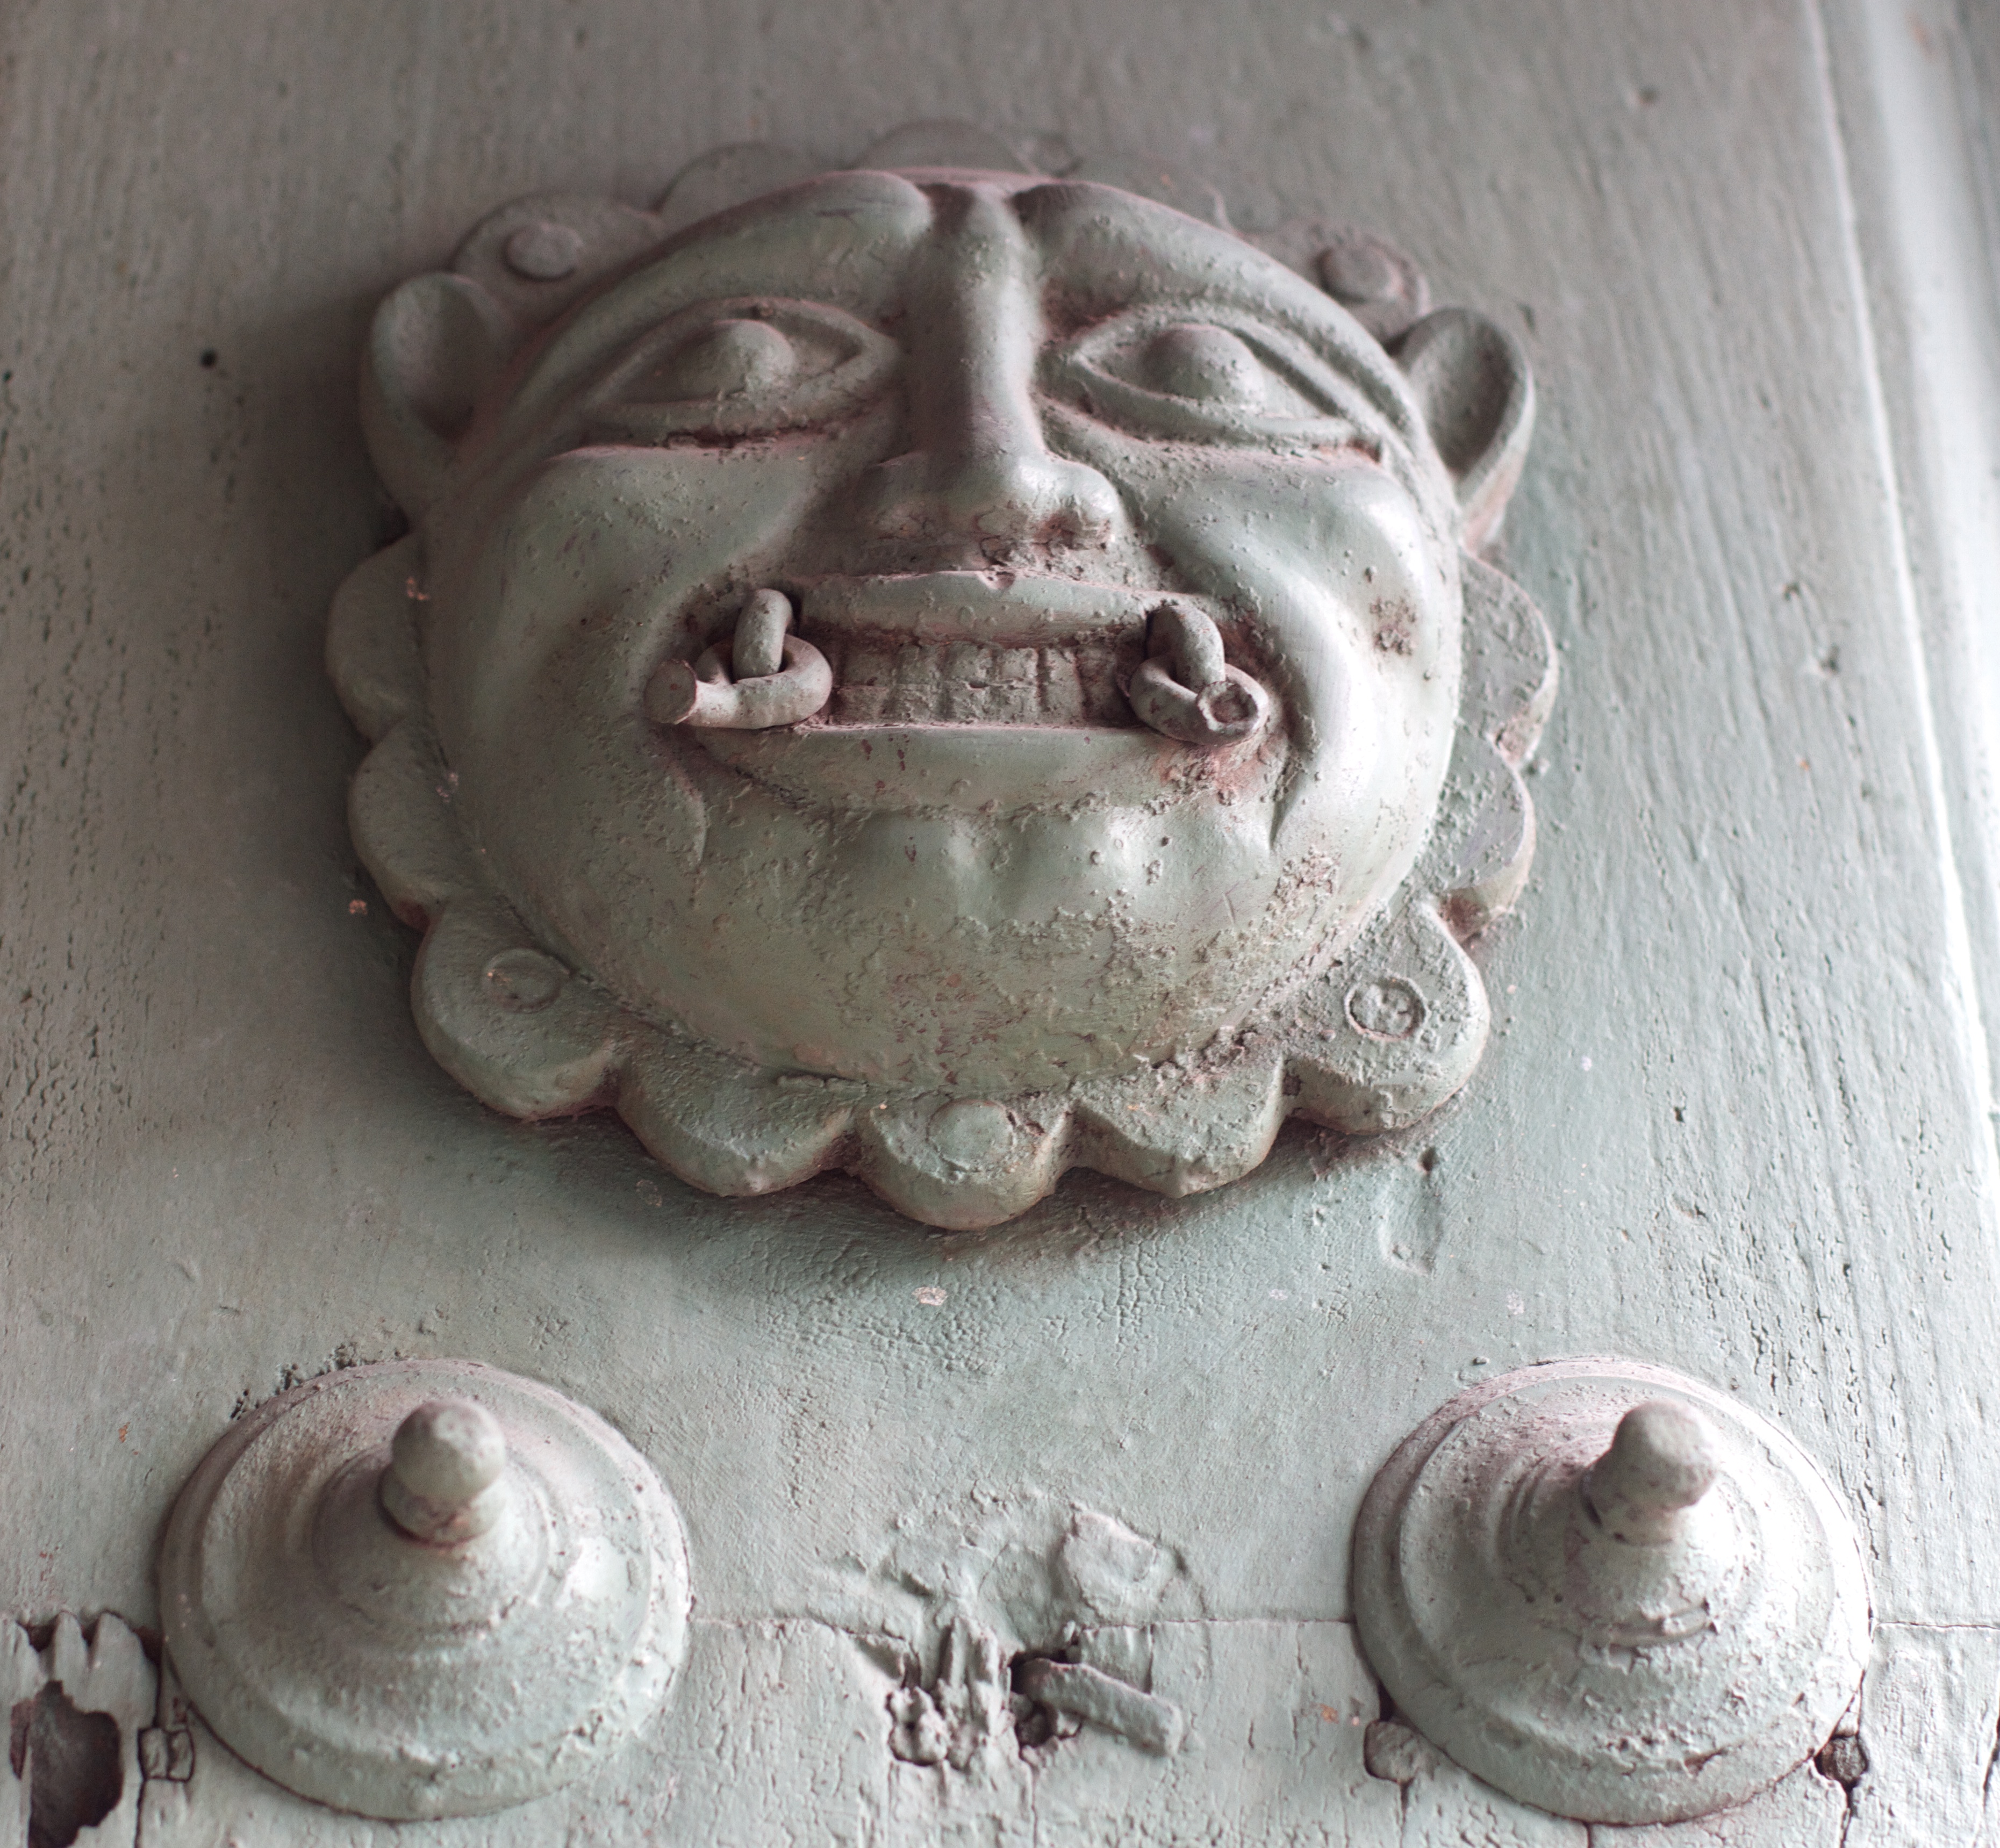
statue, ceramic, sculpture, art, drawing, carving, relief, stone carving, ancient history